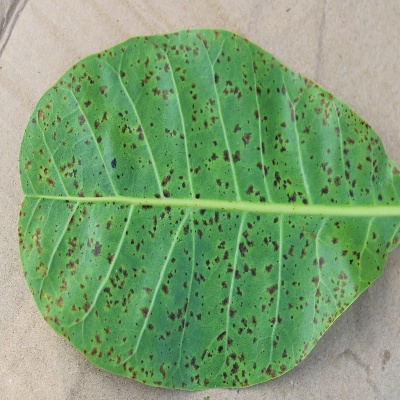
Crop: Cashew
Condition: anthracnose